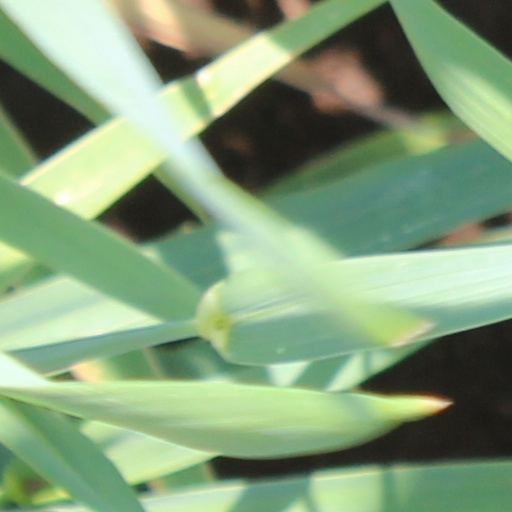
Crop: wheat